Pennsylvania Western University, Edinboro

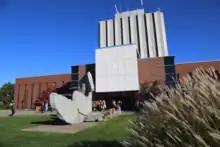
Baron-Forness Library

The campus is located from Erie, Pennsylvania and within of the educational and population centers of McKean, Waterford, and Albion. The main campus has 18 buildings on a campus which includes a lake, open fields and woods, 8 on-campus residence halls, and the seven-story Baron-Forness Library. PennWest Edinboro offers 150 degree programs and 57 minors. The student-faculty ratio is 18:1.